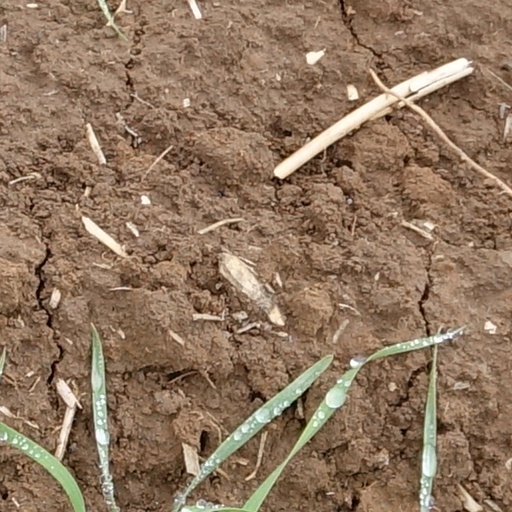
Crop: wheat